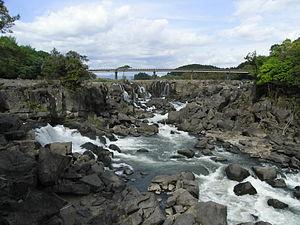
Les 100 paysages de l'ère Heisei sont une sélection de paysages du Japon effectuée par le journal japonais Yomiuri shinbun en 2009.
Isa est une ville située dans la préfecture de Kagoshima, au Japon.